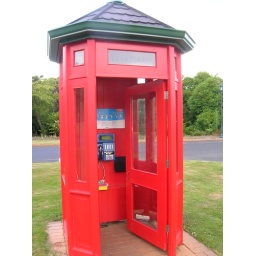
cute phone box in Rotorua